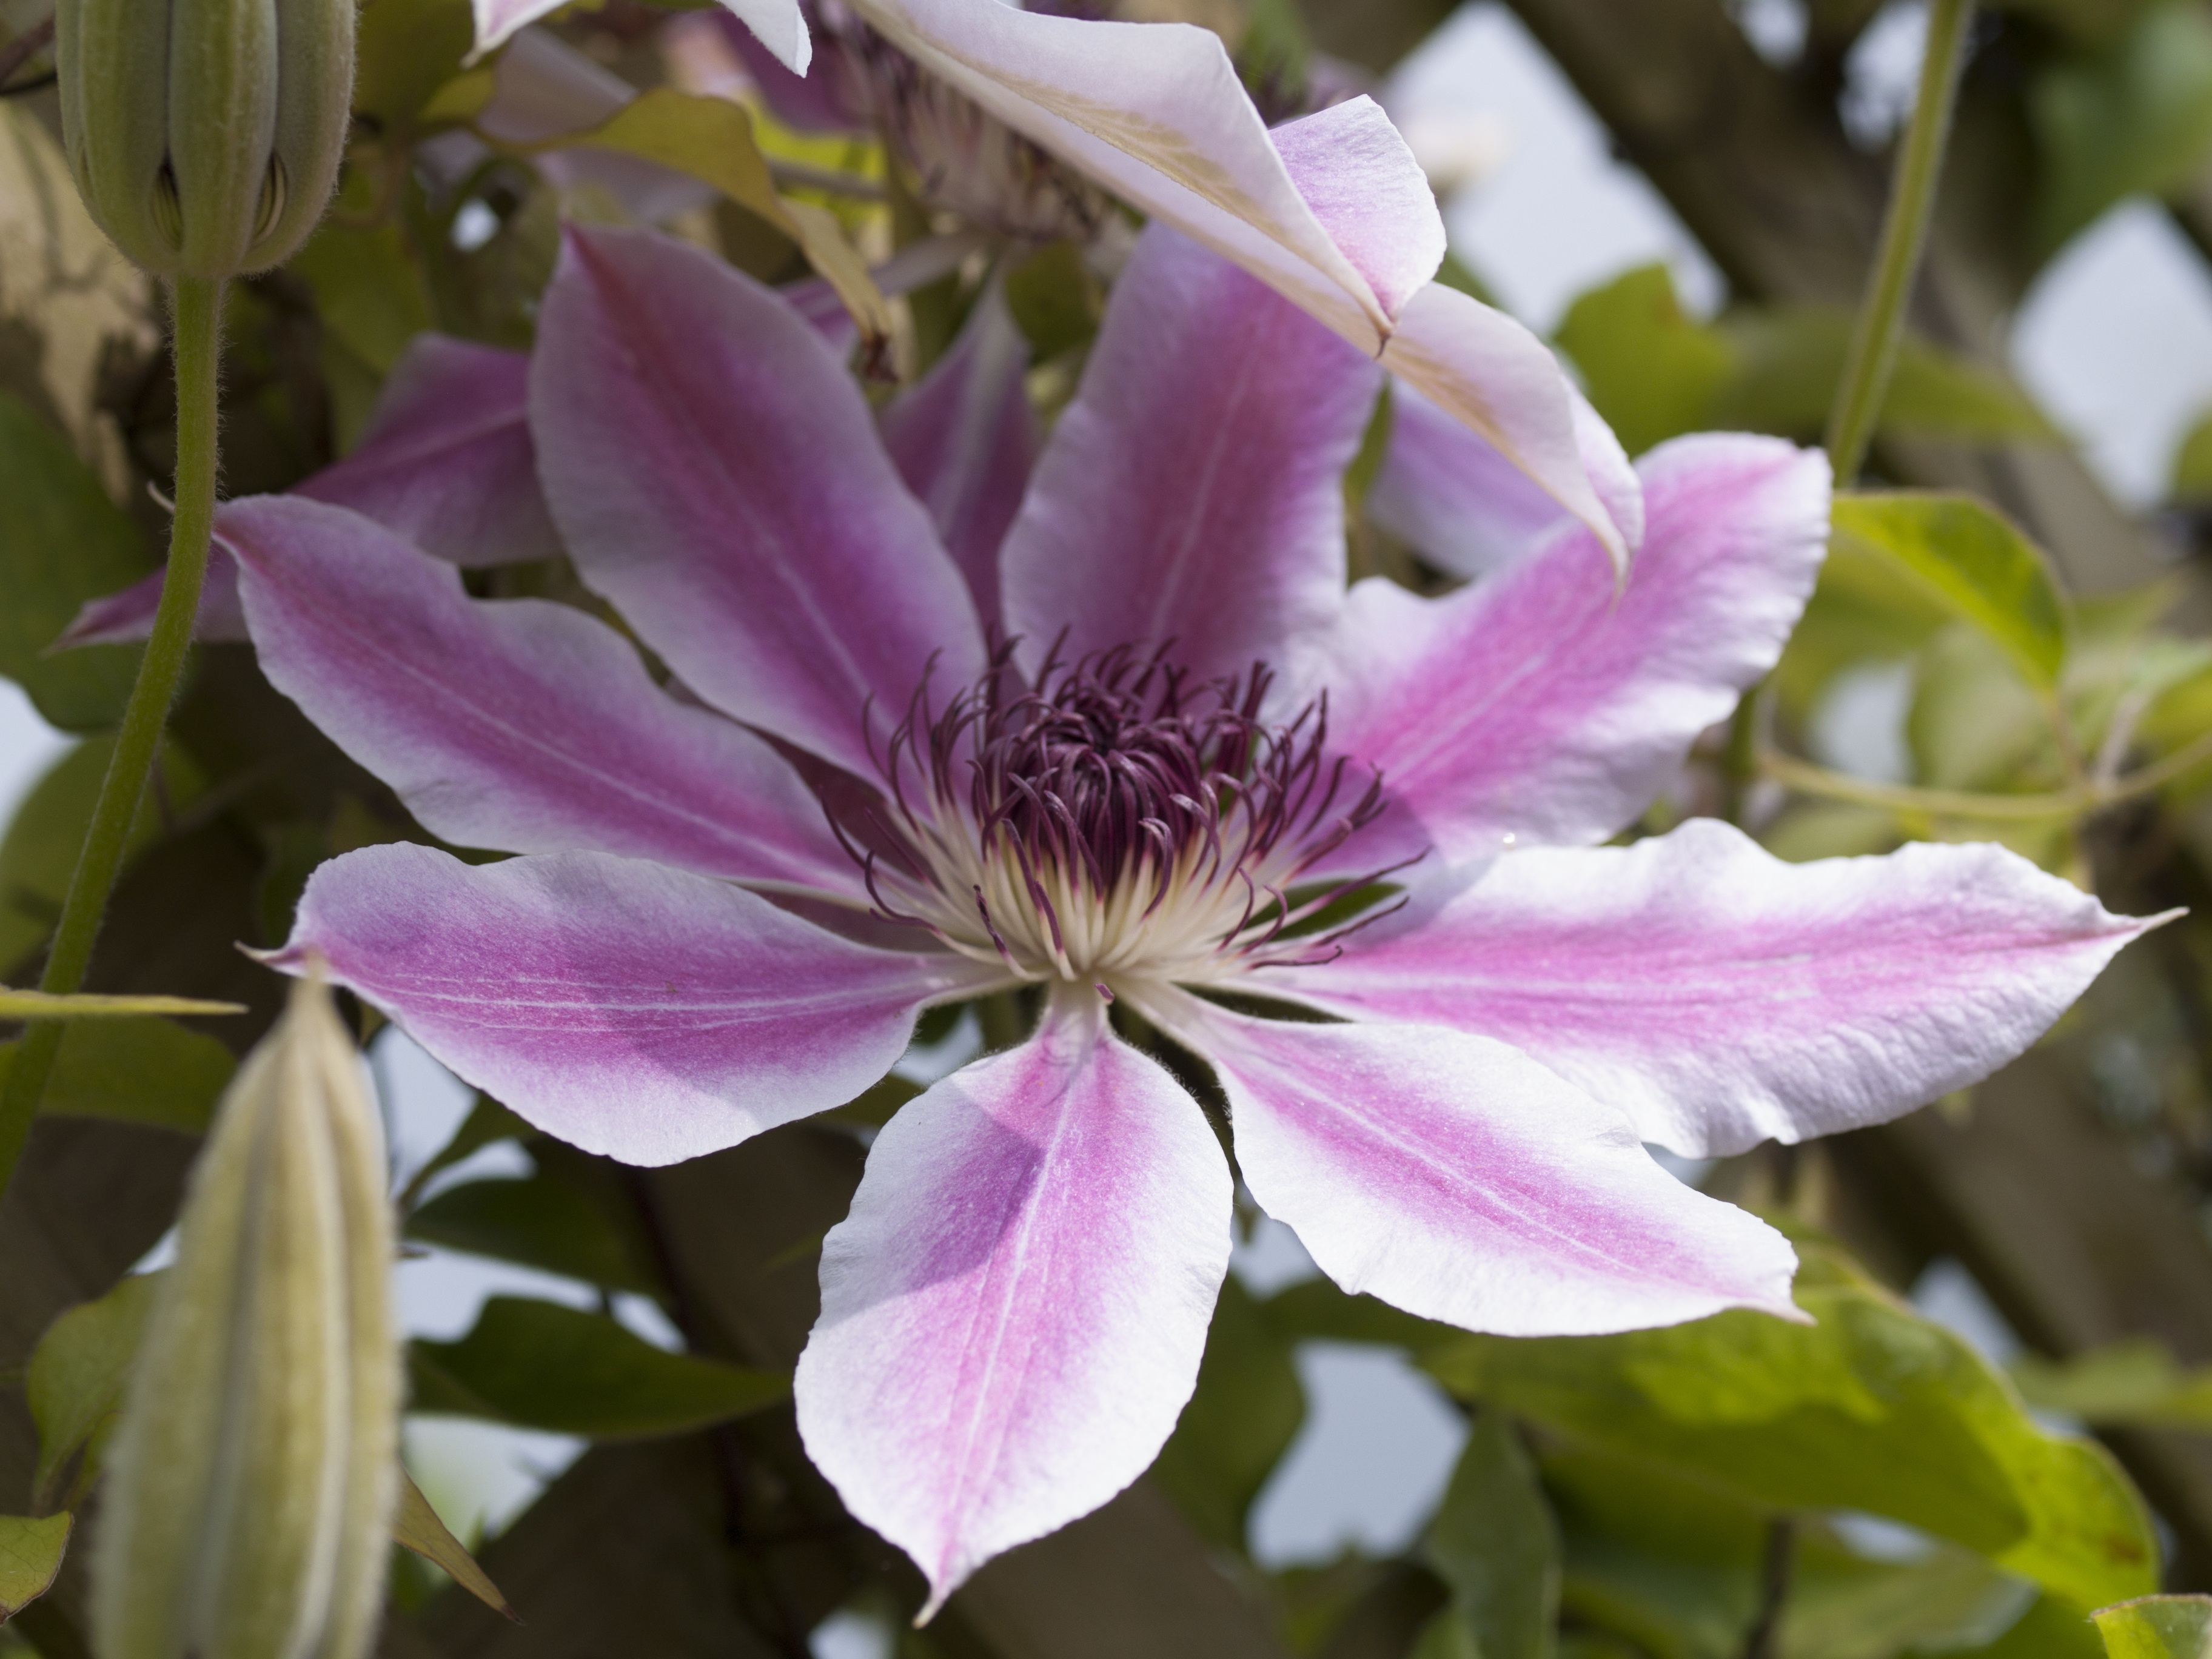
nature, blossom, plant, white, stem, flower, purple, petal, bloom, summer, spring, botany, blooming, garden, pink, flora, botanical, wildflower, leaves, single, decorative, violet, clematis, flowering, stamens, macro photography, flowering plant, land plant